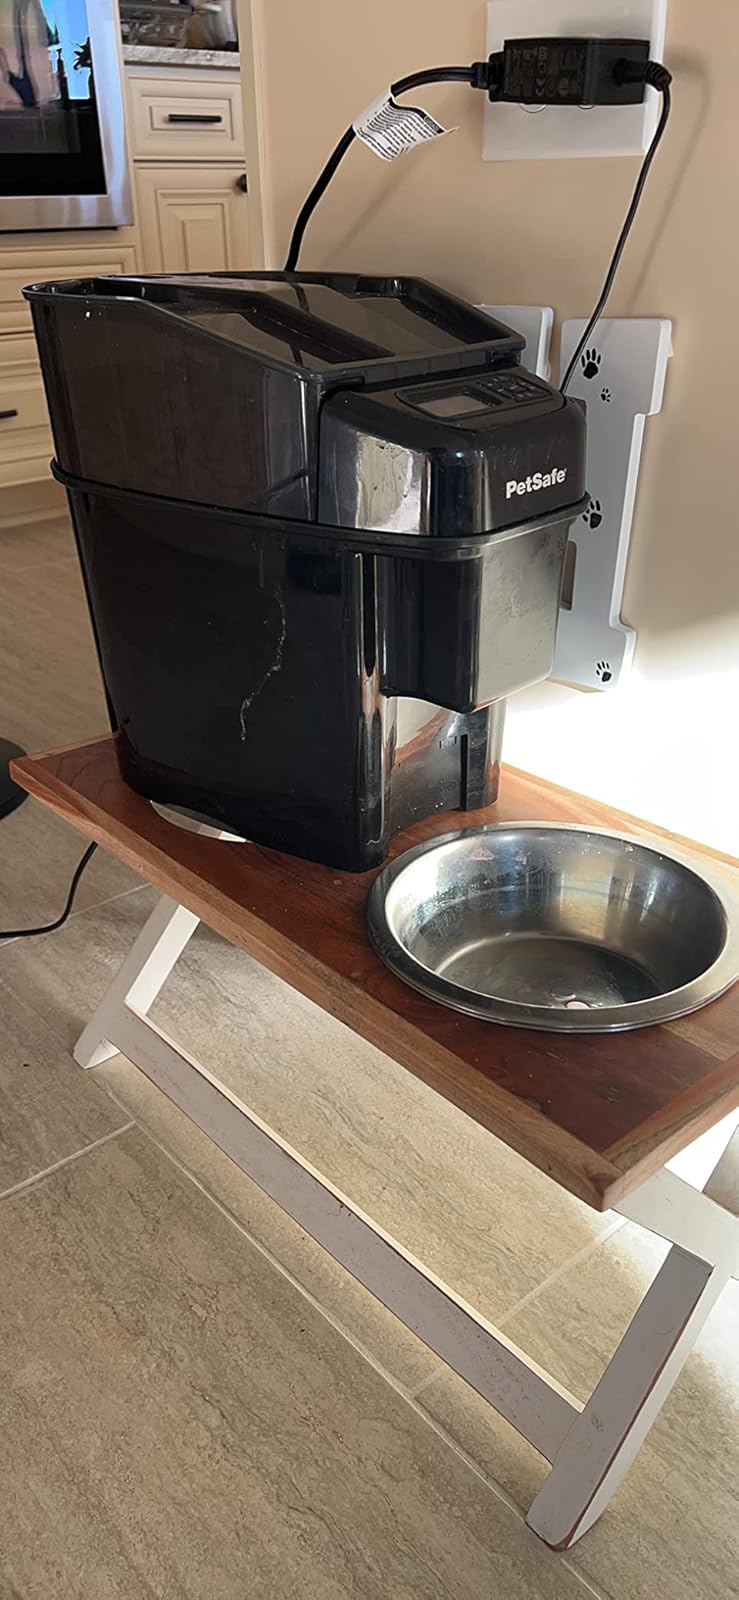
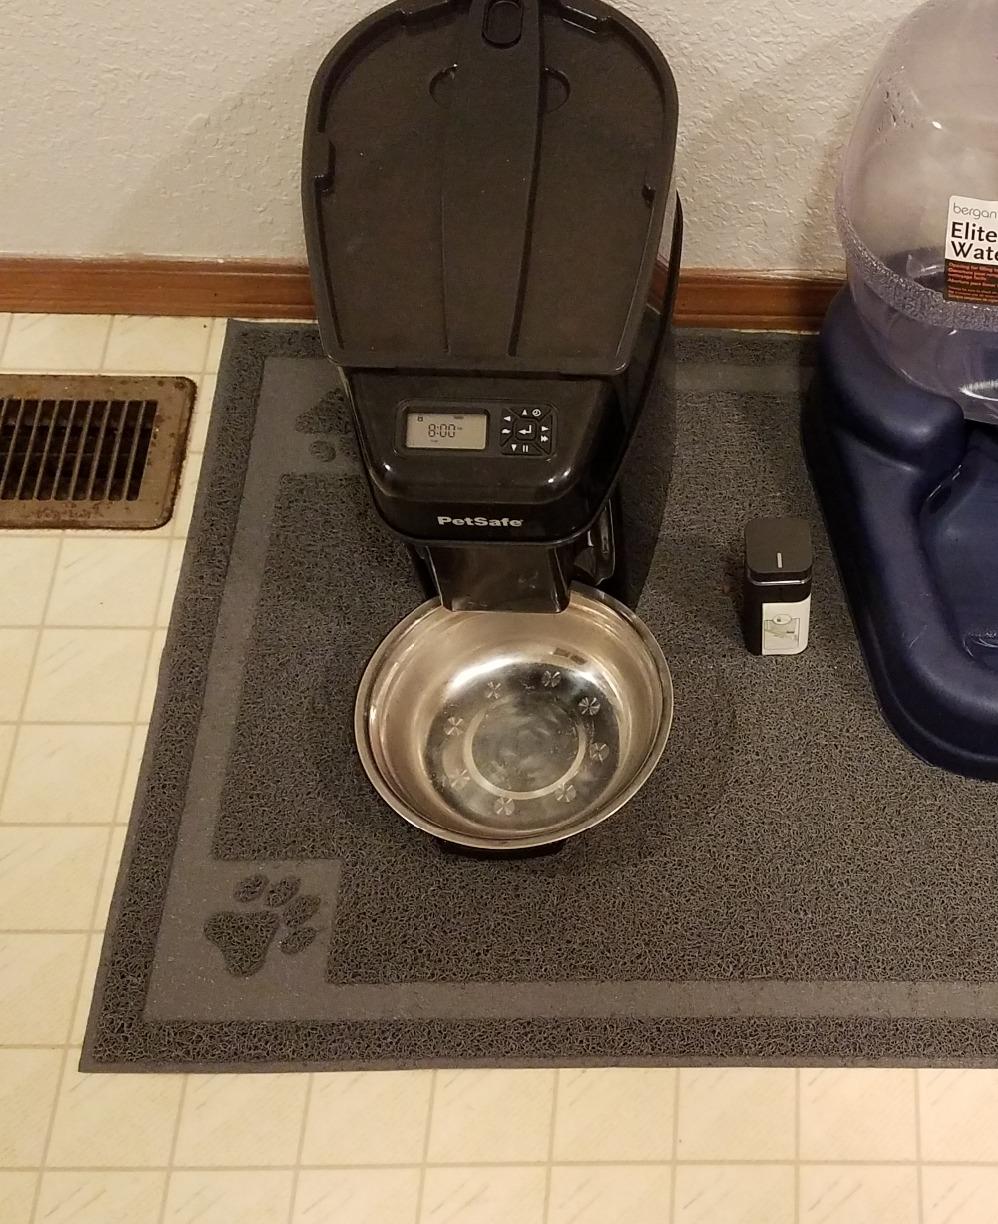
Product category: items_feeder
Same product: yes